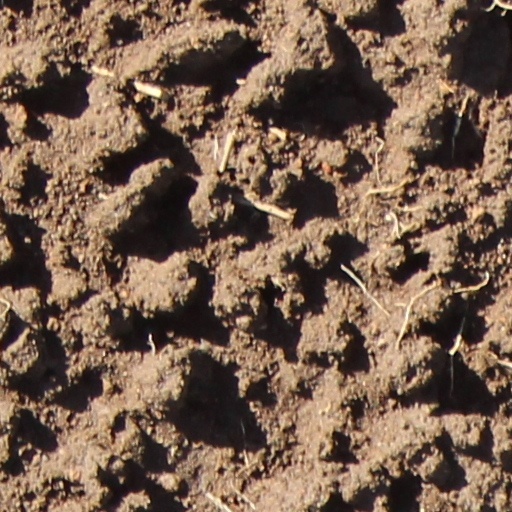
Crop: wheat